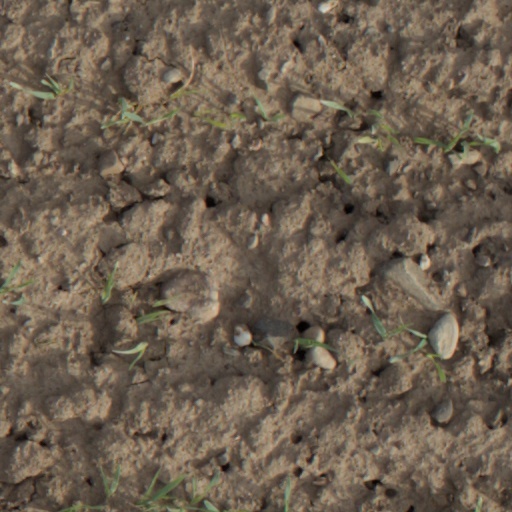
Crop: wheat